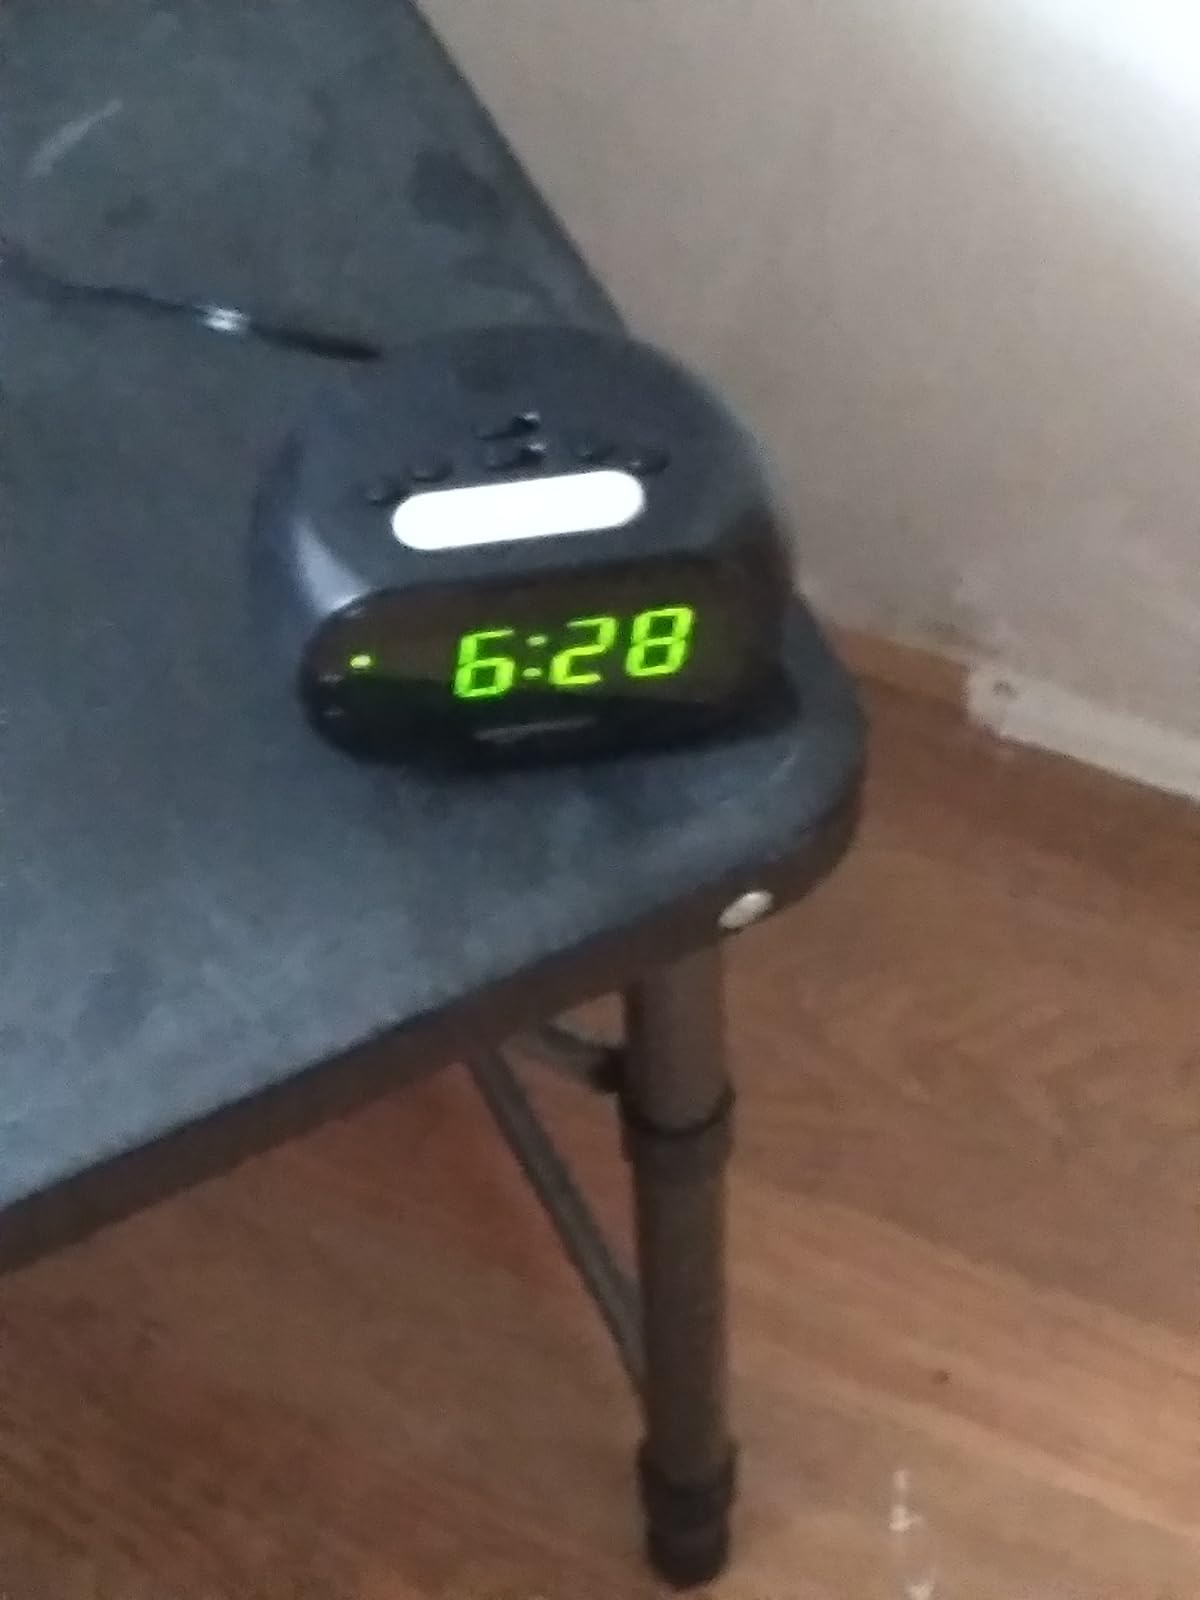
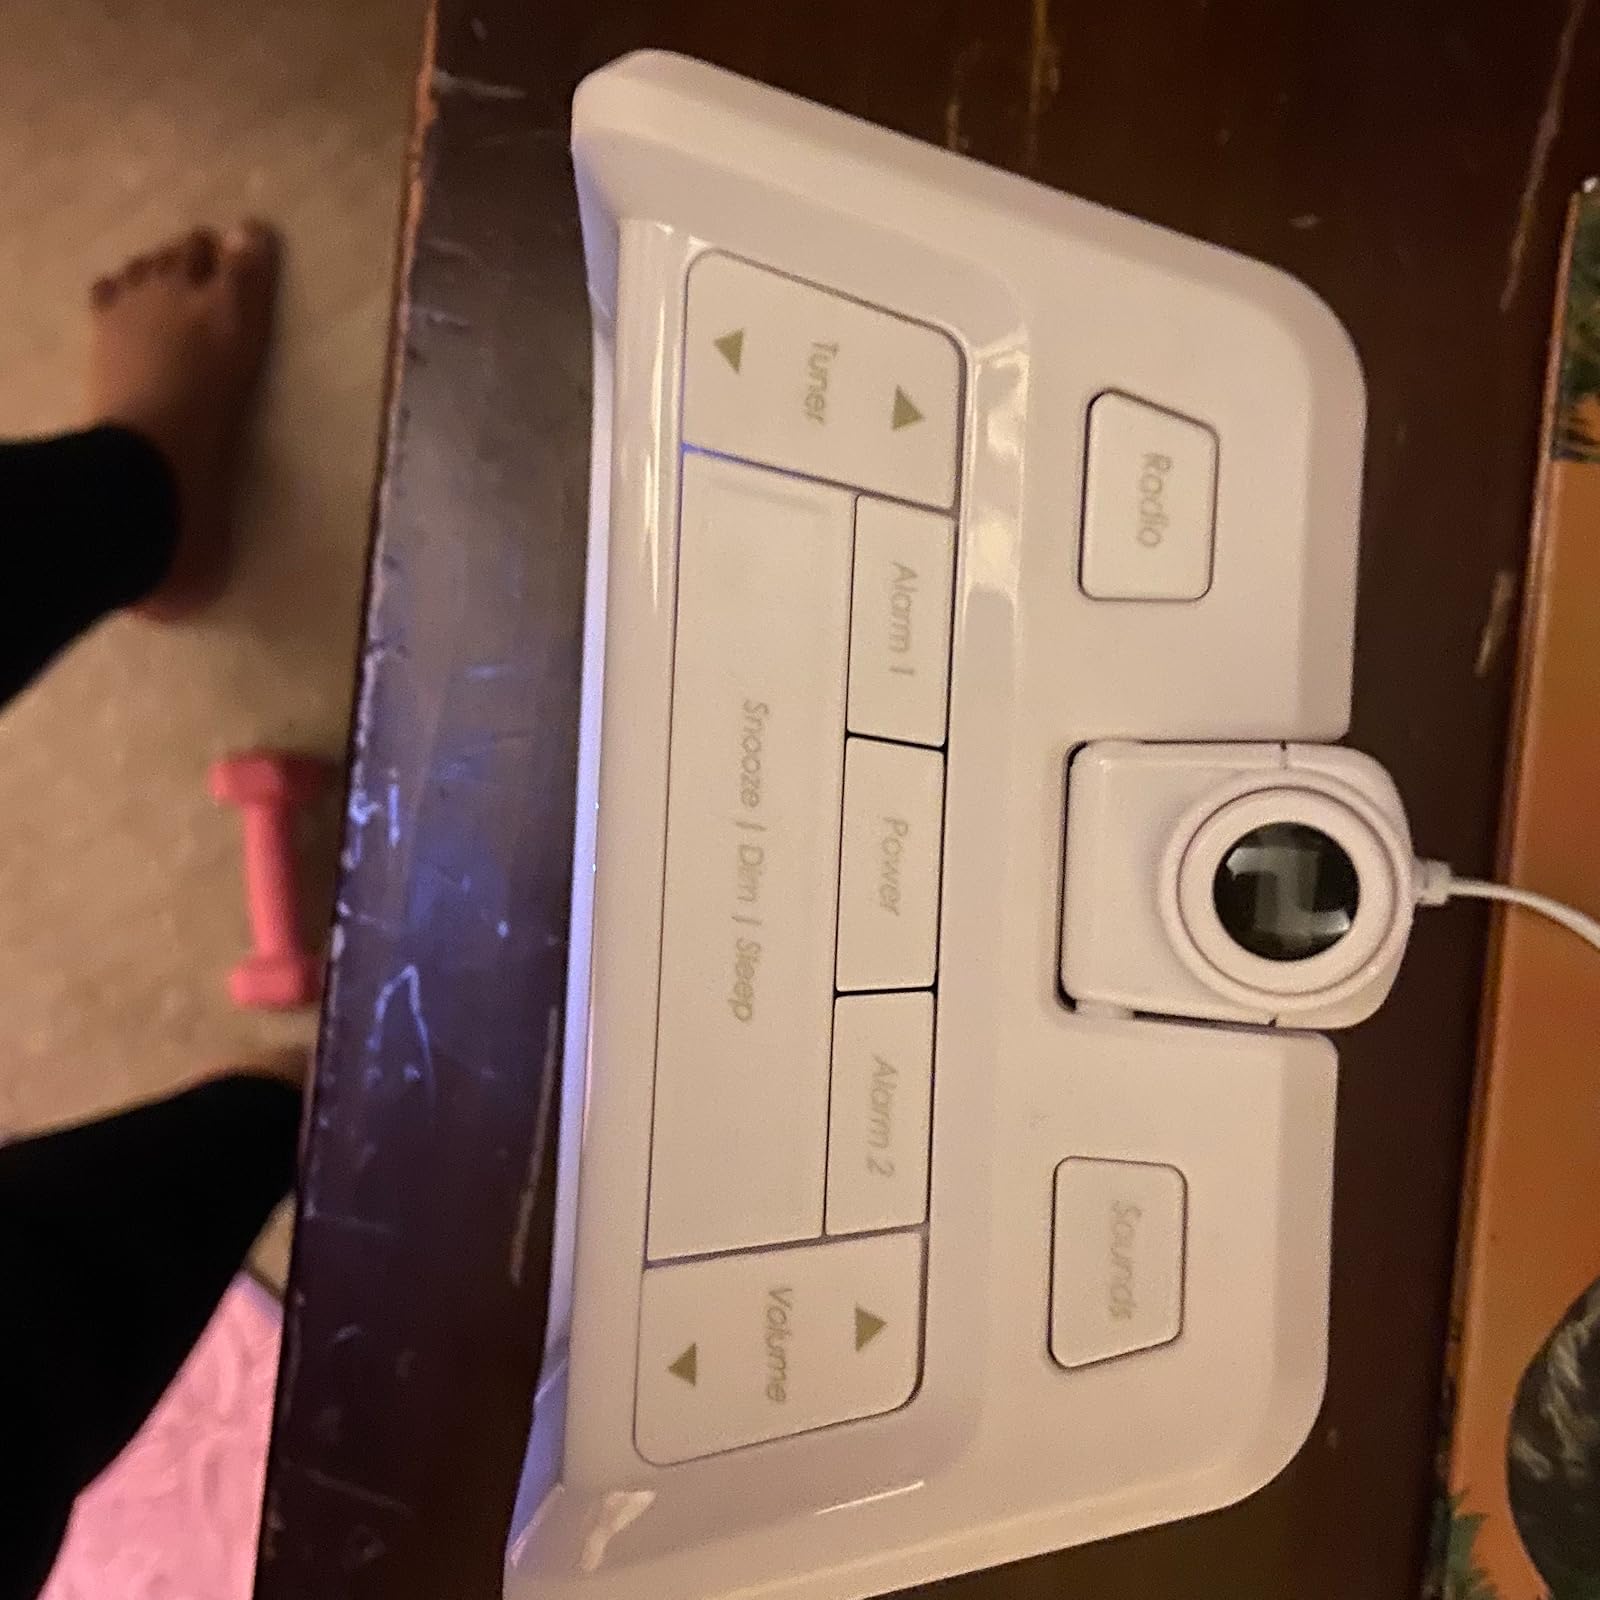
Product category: clock
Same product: no